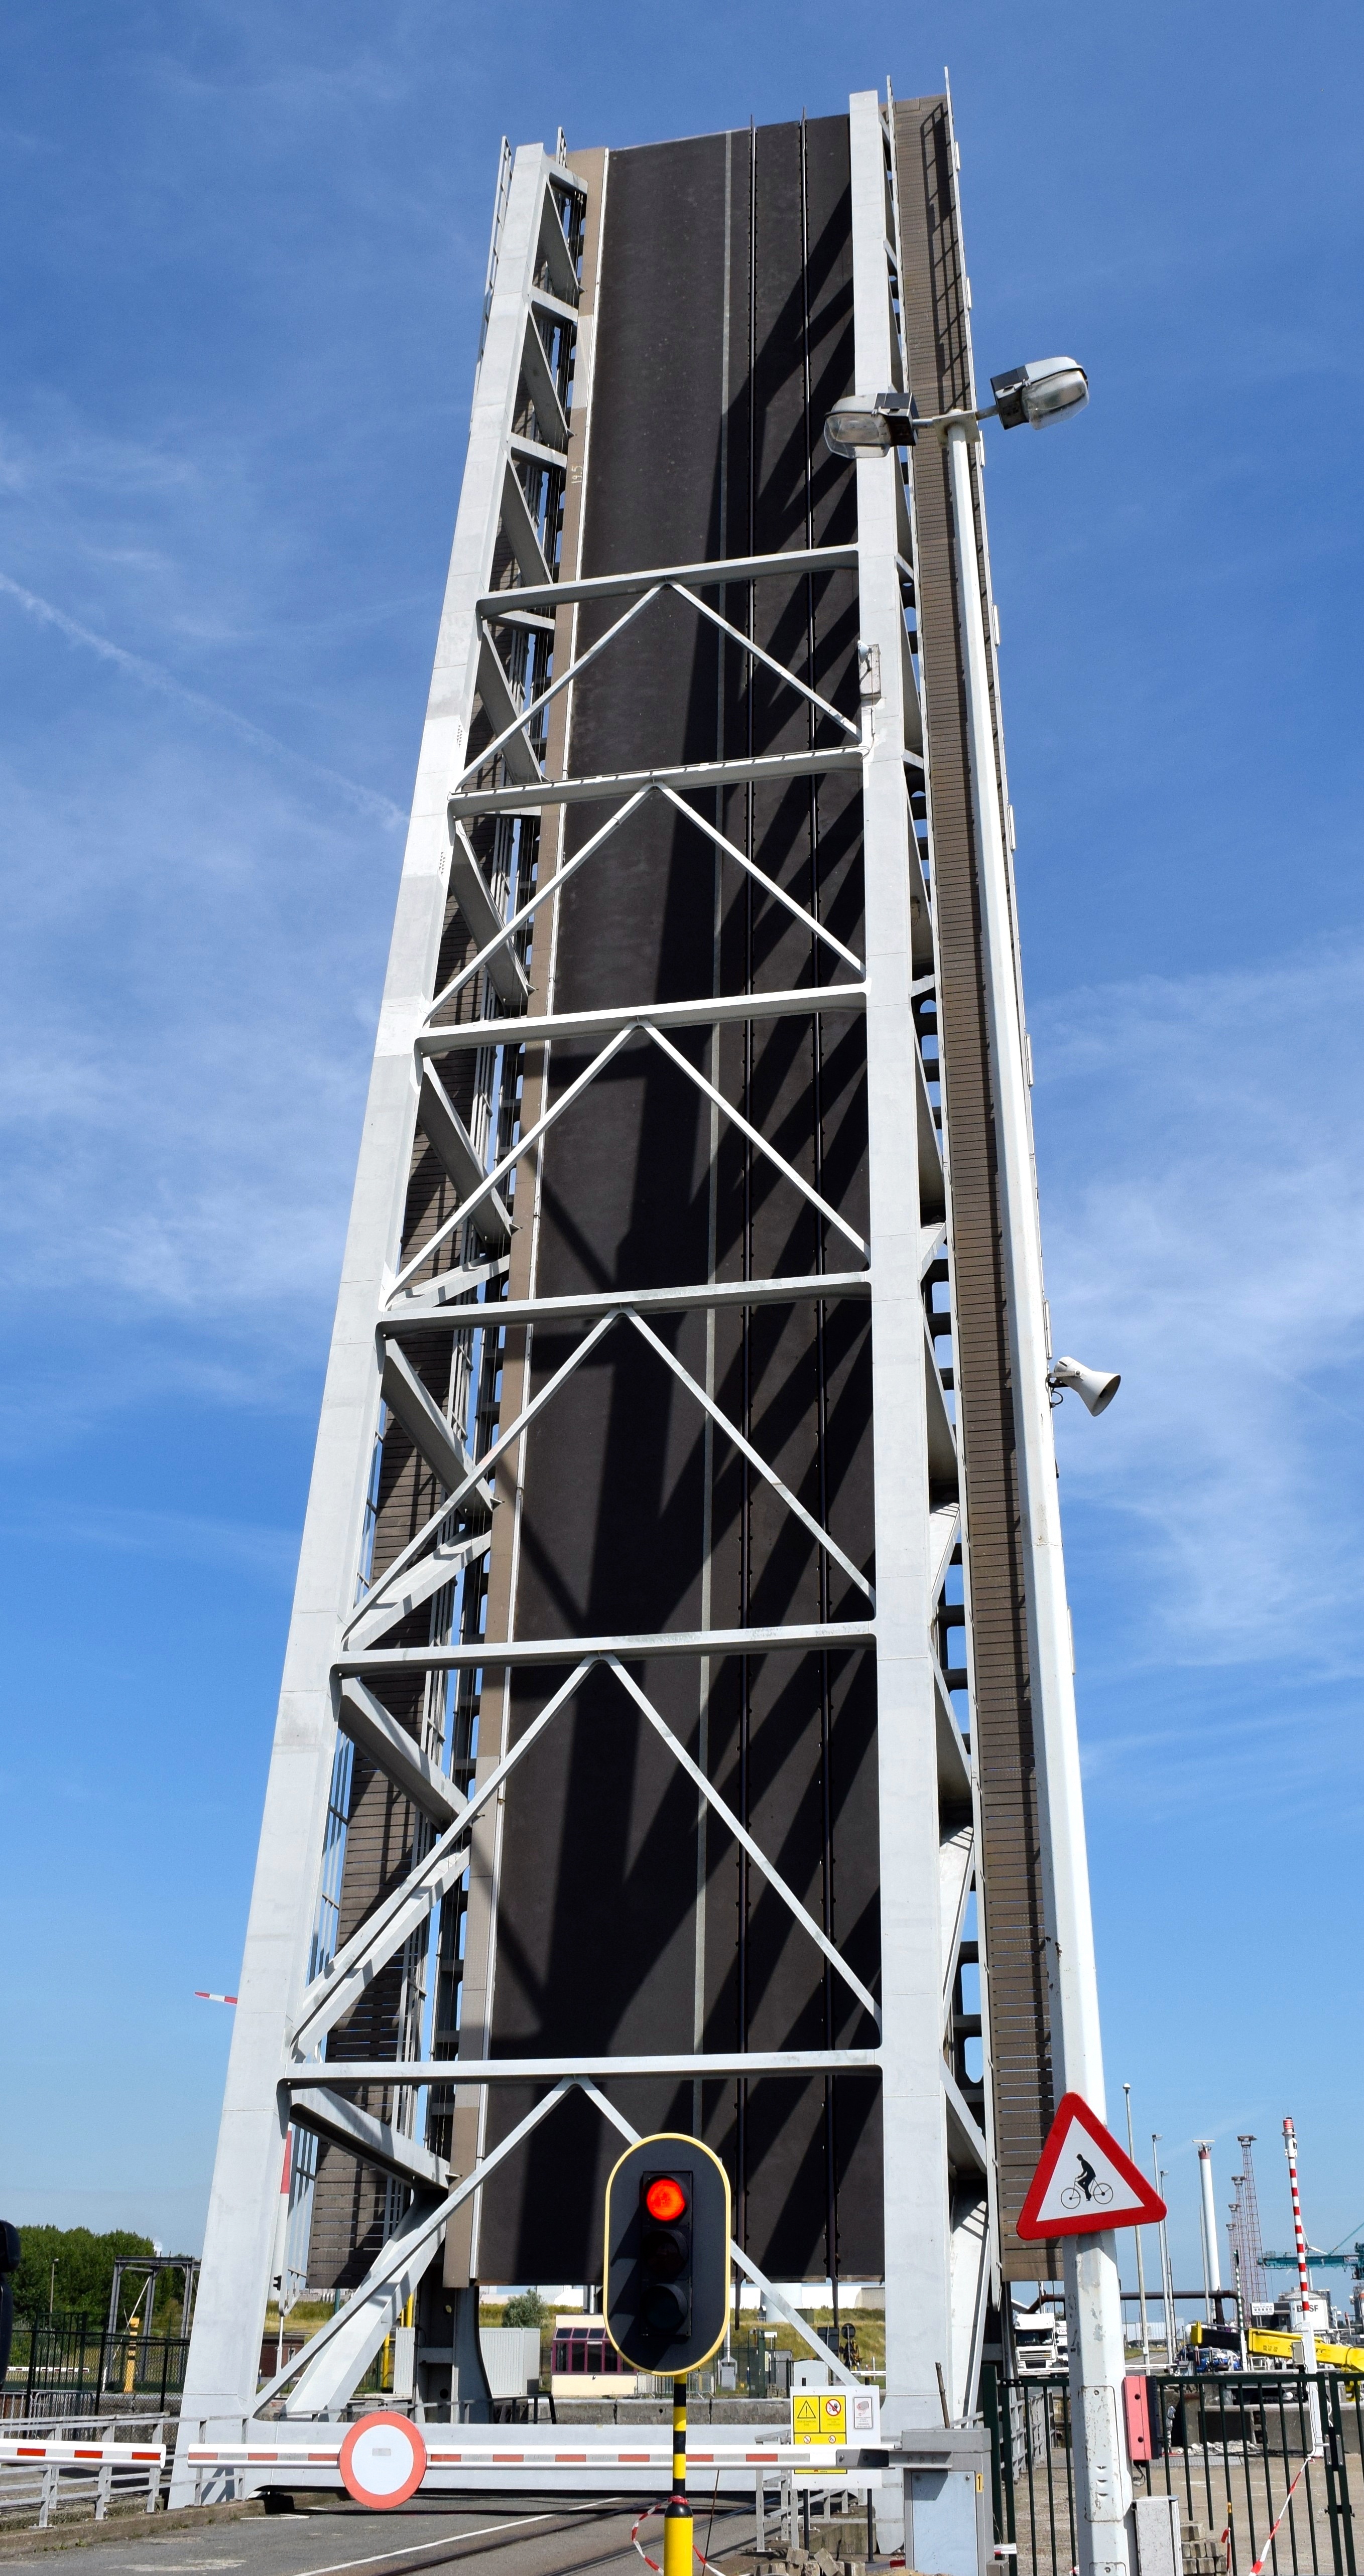
architecture, road, bridge, skyscraper, vehicle, tower, mast, port, tower block, shipping, antwerp, construction equipment, bascule bridge, cremone bridge